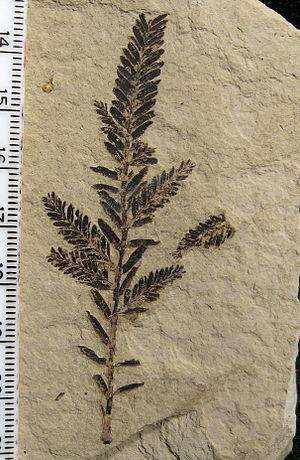
La formation d'Allenby est une formation géologique de roches sédimentaires d'âge Éocène supérieur et moyen située en Colombie Britannique. Elle est constituée de conglomérats, de grès entrelacés de shale et de charbon. Les gisements de charbon contiennent une abondance de fossiles d'insectes, de poissons et de plantes, issus des shales depuis 1877, les plus connus sont ceux de Princeton Chert.